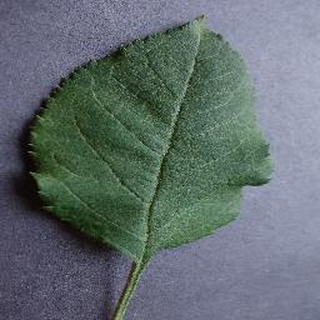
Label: healthy_apple